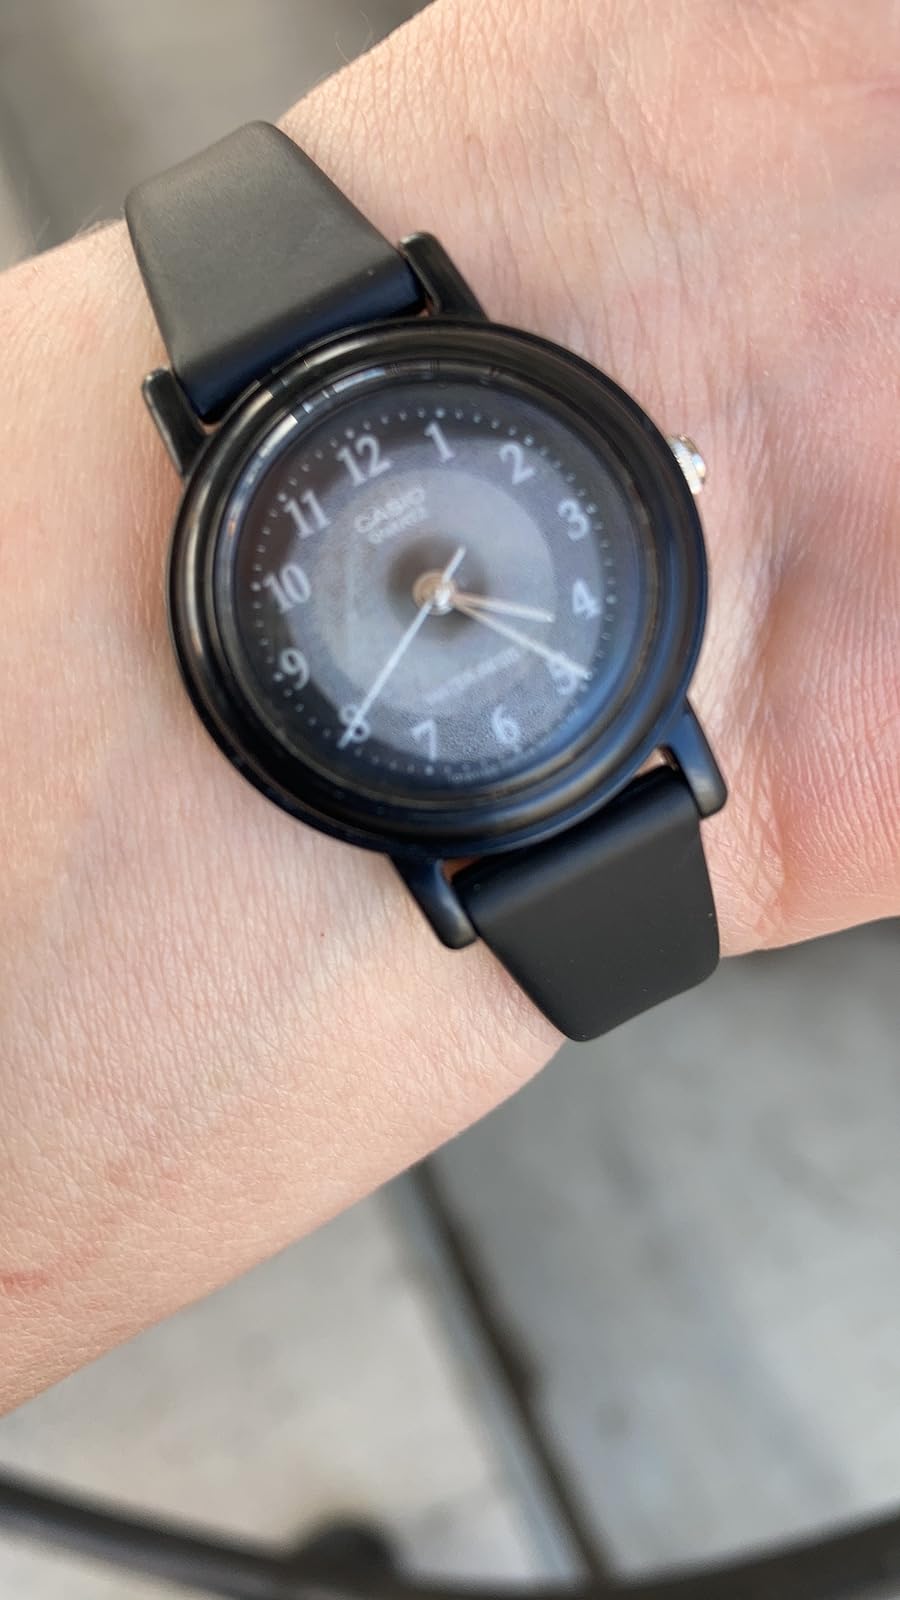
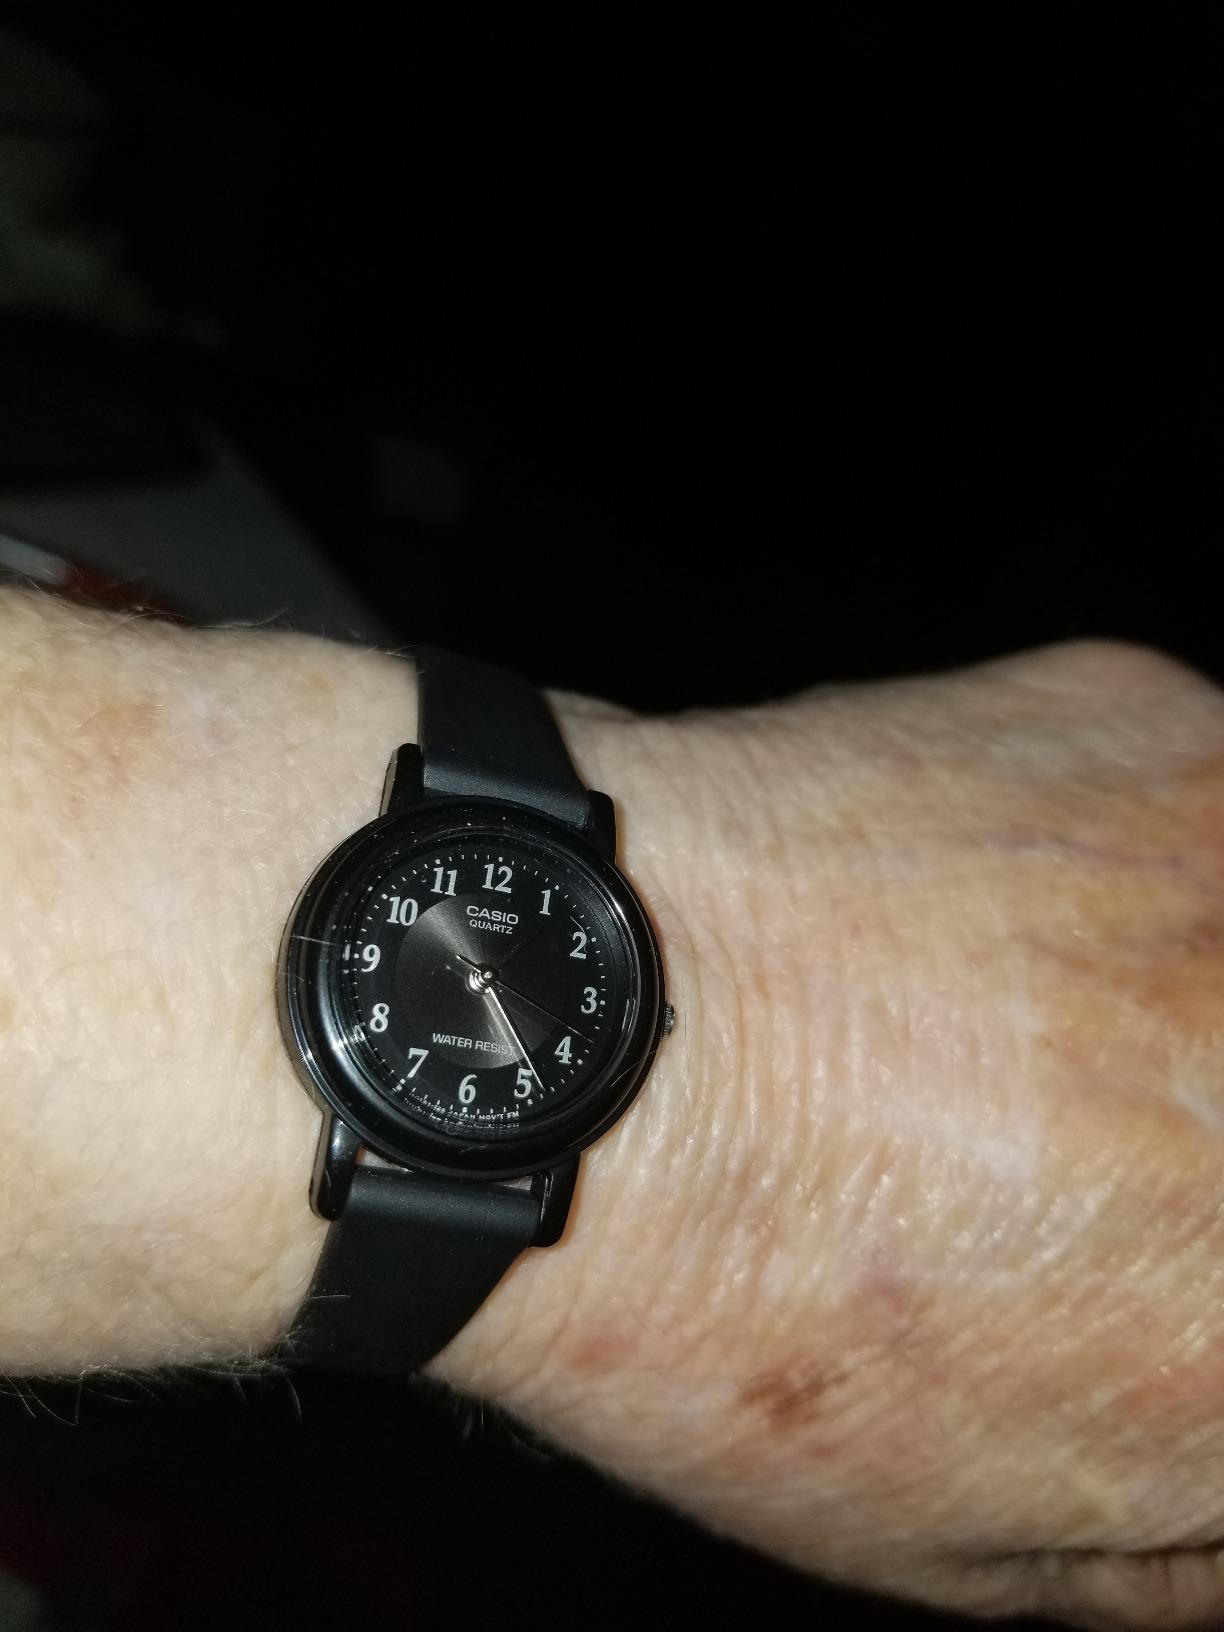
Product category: accessories_watch
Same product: yes